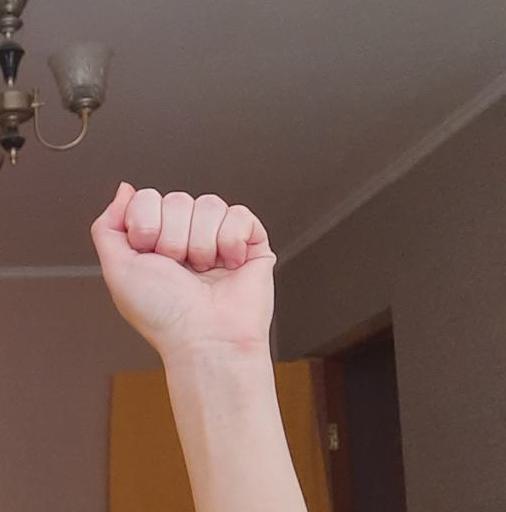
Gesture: fist